Frosti Sigurjónsson

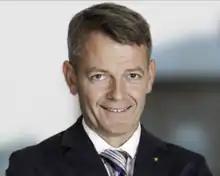
Frosti Sigurjónsson in 2013

Frosti Sigurjónsson (born December 19, 1962, in Reykjavík) is an Icelandic businessman and politician. He was a member of parliament for the Progressive Party from 2013 to 2016.